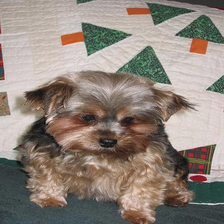
Species: dog
Breed: yorkshire terrier